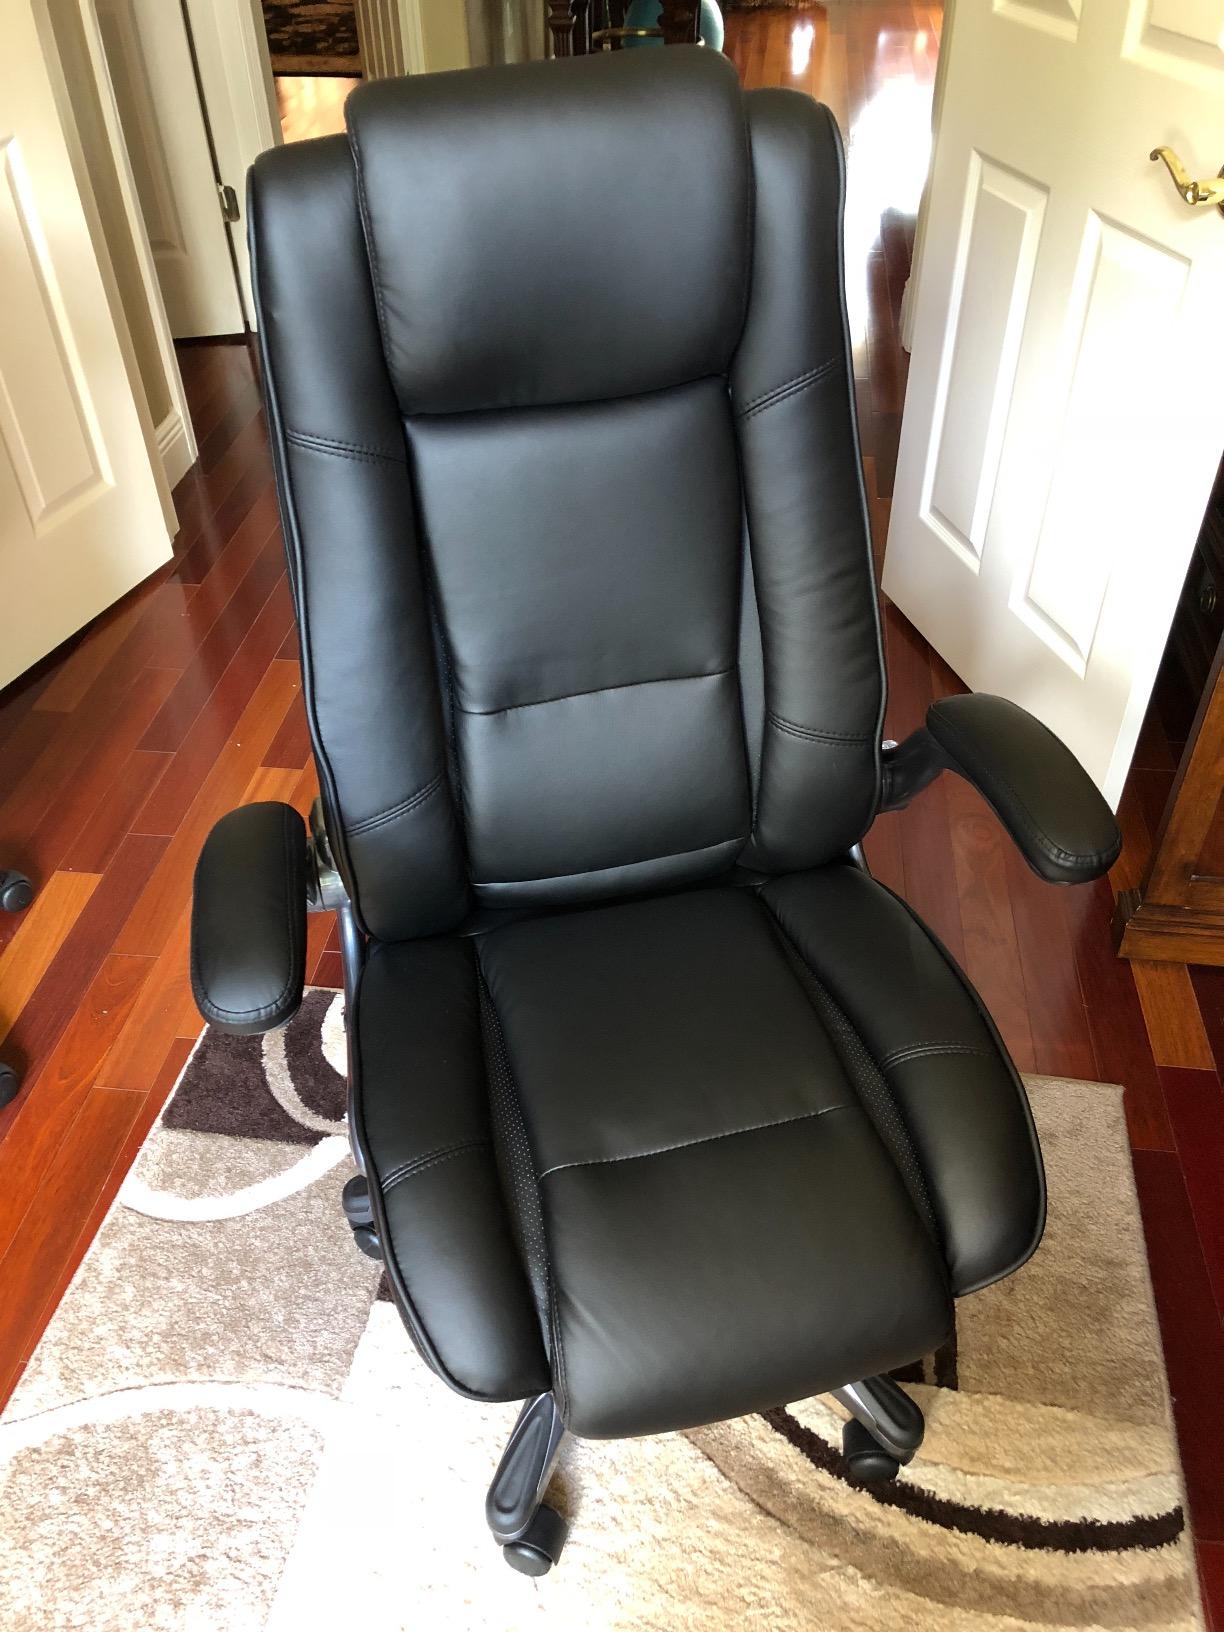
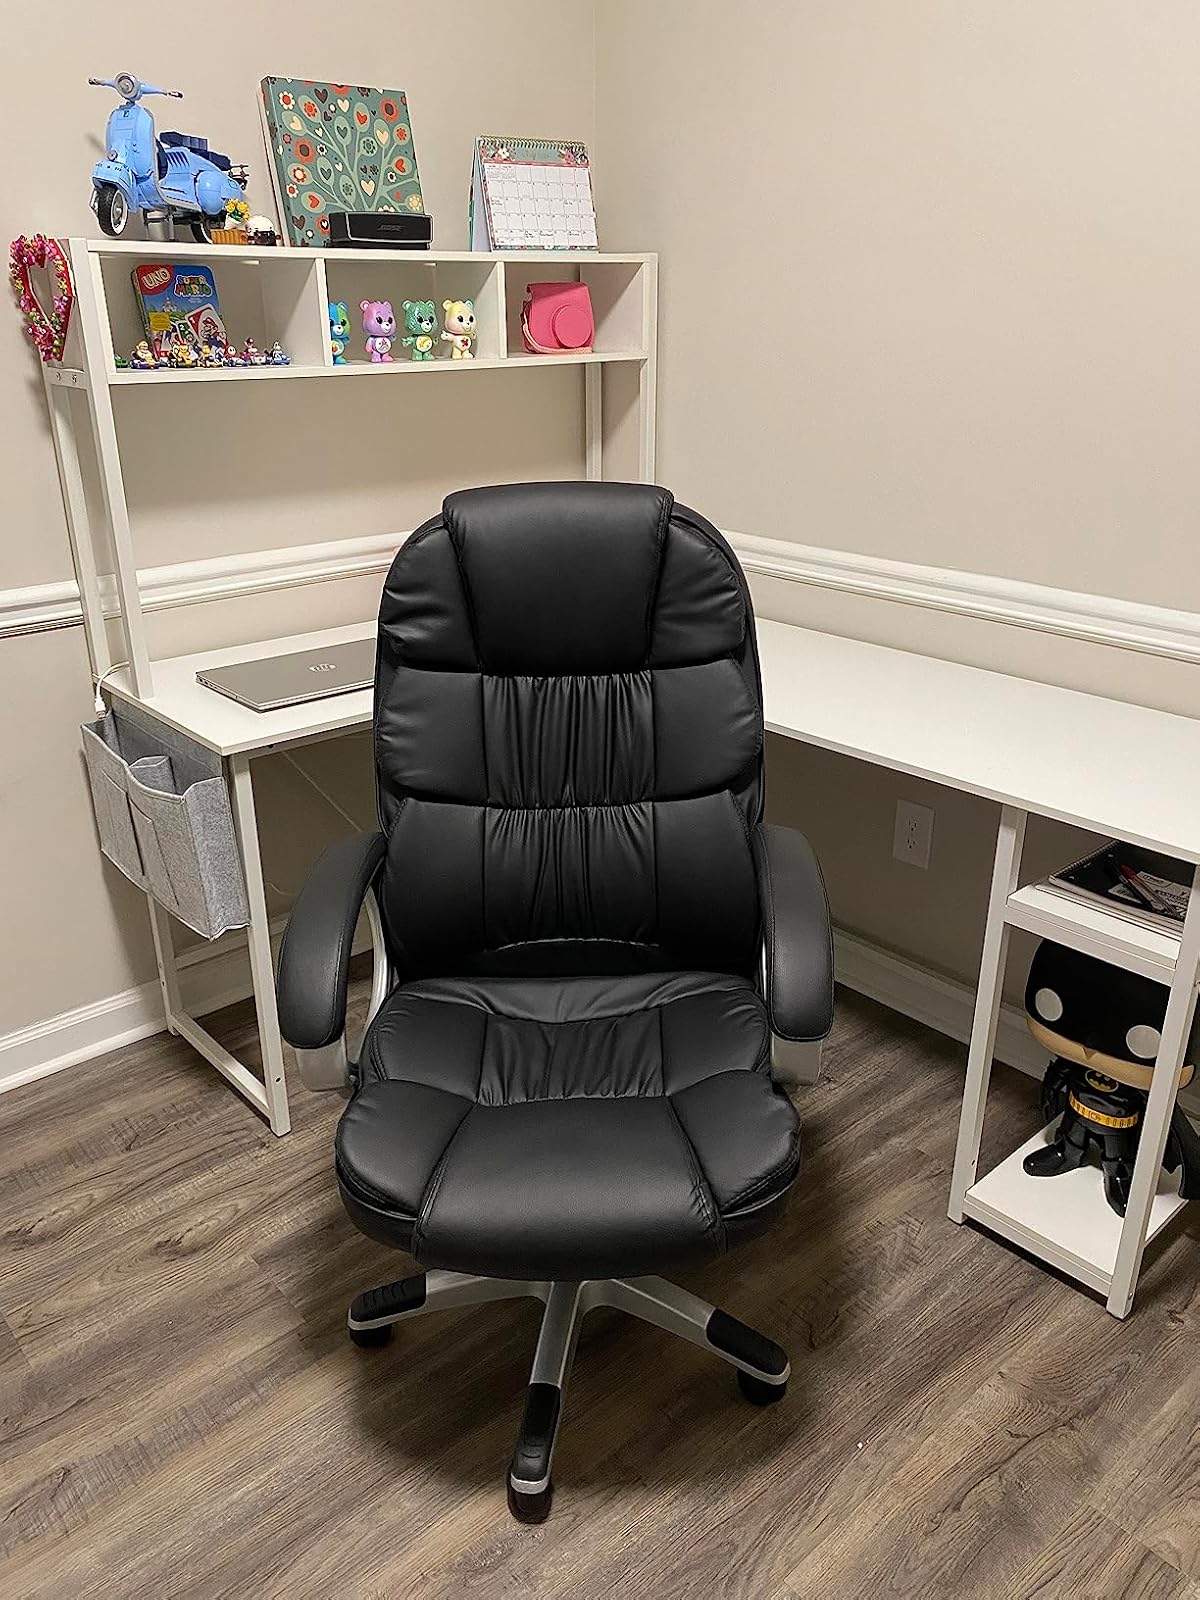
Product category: items_chair
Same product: no